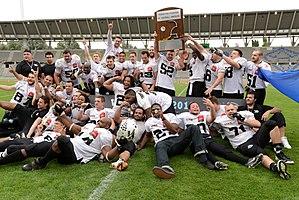
Les Black Panthers de Thonon posent avec leur trophée après leur victoire en finale du Championnat de France élite de football américain 2013 au stade Charléty à Paris.
Le championnat de France de football américain Élite est une compétition sportive française de football américain réunissant les meilleurs clubs du pays.
Les Black Panthers de Thonon sont un club français de football américain basé à Thonon-les-Bains et fondé en 1987 par Benoît Sirouet, Nicolas Schpoliansky et Frédéric Mériguet.
Le championnat de France de football américain 2013, appelé Casque de diamant 2013, est la 32ᵉ saison du championnat de France de football américain. Elle met aux prises neuf équipes réparties en deux poules géographiques, qui s'affrontent lors de la saison régulière, chaque équipe jouant dix matches. Les quatre premières équipes à l'issue de la saison régulière s'affrontent en play-off pour désigner le Champion de France 2013.